Axl Rotten

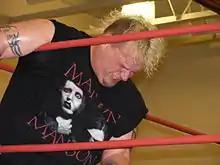
Axl Rotten in 2009

After leaving ECW in December 1999, Rotten appeared with Xtreme Pro Wrestling and the Japanese Frontier Martial Arts Wrestling promotion. Rotten then wrestled on the independent circuit throughout the early 2000s.